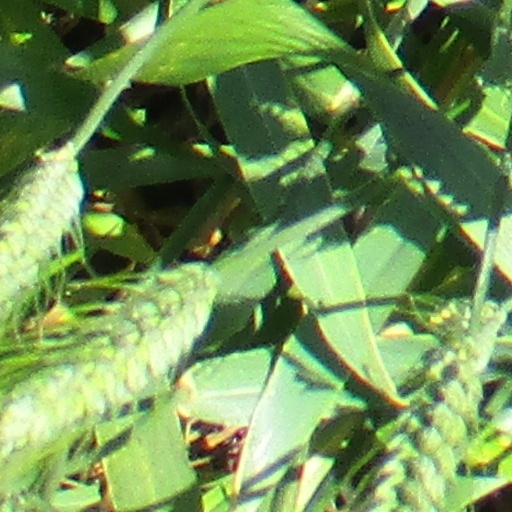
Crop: wheat